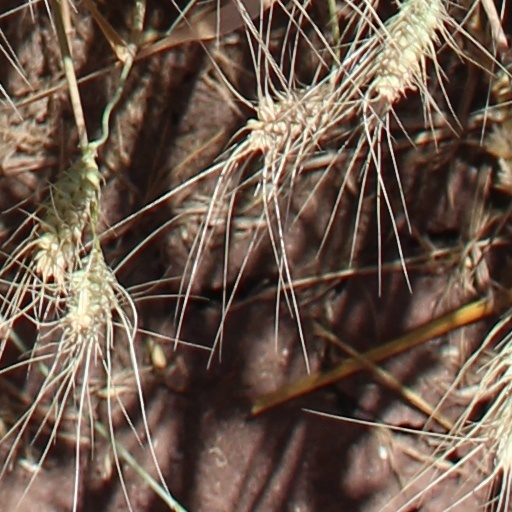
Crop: wheat